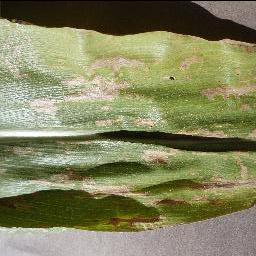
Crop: corn
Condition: (maize)_cercospora_spot_gray_spot